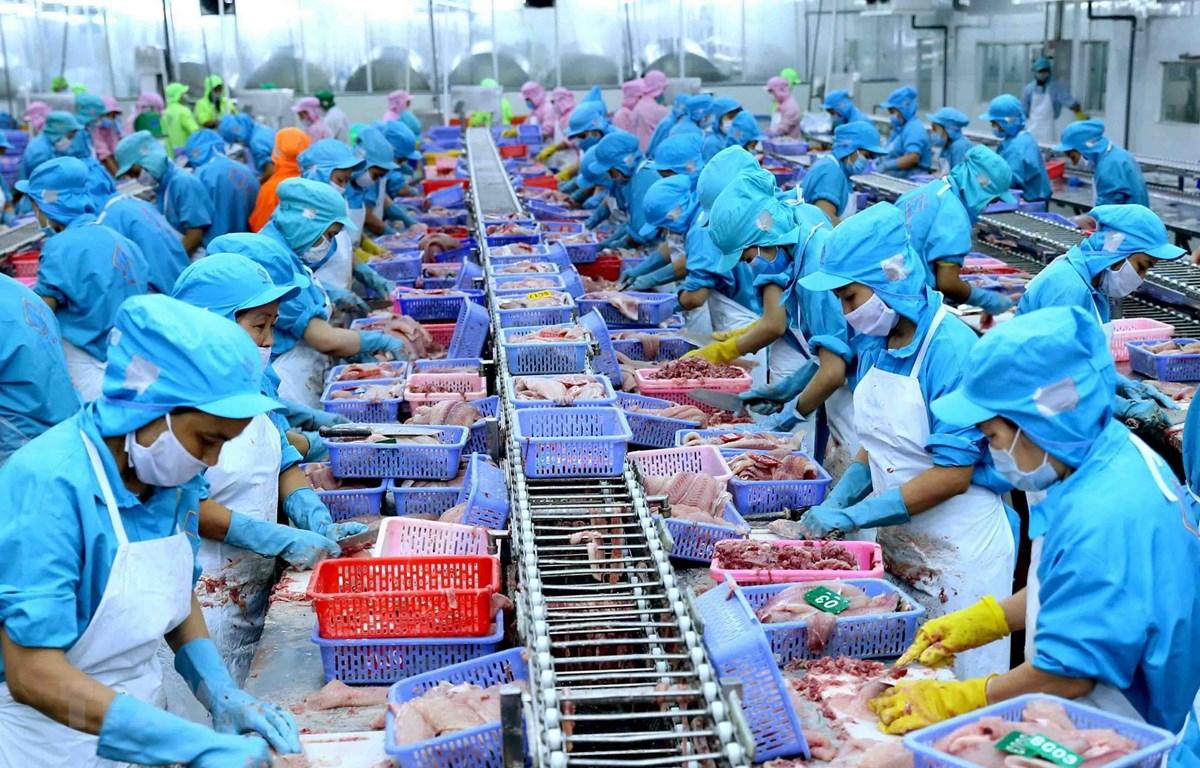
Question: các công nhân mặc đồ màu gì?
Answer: màu xanh dương